Riviera Airport

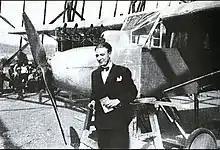
Giuseppe Gabrielli at Riviera Airport (1932)

In 1922, an airfield with a grass runway was opened in Villanova d'Albenga. Seven years later, in 1929, aircraft manufacturer Piaggio established a factory on the site. In 1937, the grass runway became the first tarmac runway in Italy, and in the following years hangars were also added. After being used by the military during World War II, all damage was repaired, and in 1946, scheduled flights to Rome began. Riviera Airport was the main airport for the region up until 1962 when the airport in Genoa opened. In 1968, all scheduled and charter flights were transferred from Riviera Airport to the airport of Genoa. Piaggio also moved the production to Genoa. For the next thirty years, Riviera Airport was used mainly for general aviation. In the summer of 1997, commercial flights to Corsica, Sardinia and Rome were offered, however this met with little economic success. In 2014, Piaggio Aerospace returned its operations from Genoa back to Riviera Airport and in 2015, the local communities decided to sell and privatize the airport. The new owner plans to modernize the airport and offer exclusive services for private and business jets operating in the region.